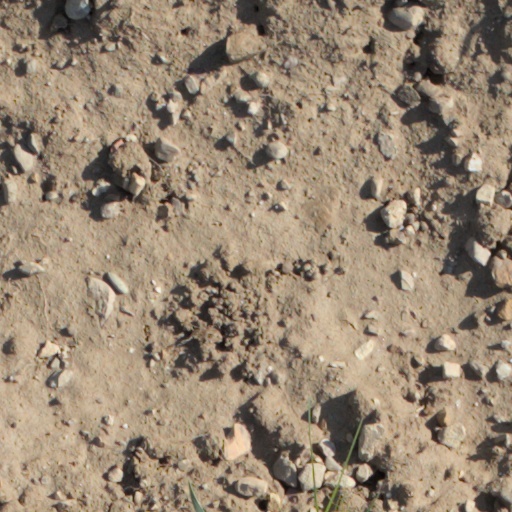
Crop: wheat